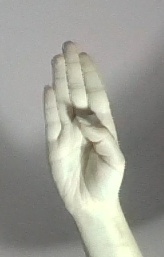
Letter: kaaf